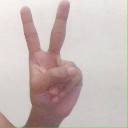
अक्षर: क